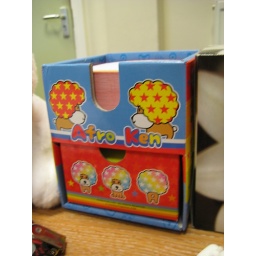
This sits on my desk at work - i leave cute messages! Bought at the little stationery shop in town.